Conception Convent

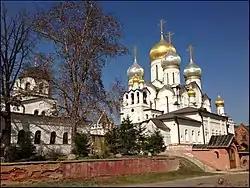
The enormous modern katholikon

As of June, 2009, the new five-domed katholikon, made of in situ concrete, was structurally complete. On November 25, 2010 the Cathedral of the Nativity of Our Lady was consecrated. Construction works were financed by billionaire Dmitry Rybolovlev, who was awarded the Order of St. Seraphim of Sarov by Patriarch Kirill for funding this project.